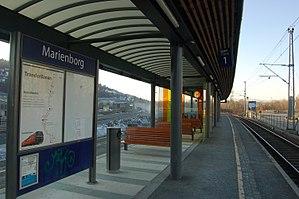
La gare de Marienborg est une halte ferroviaire norvégienne de la ligne de Dovre et de la ligne de Leangen dans le quartier de Marienborg à Trondheim.